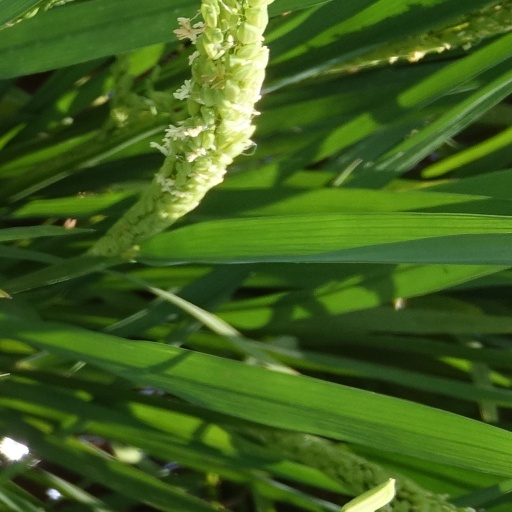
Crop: rice